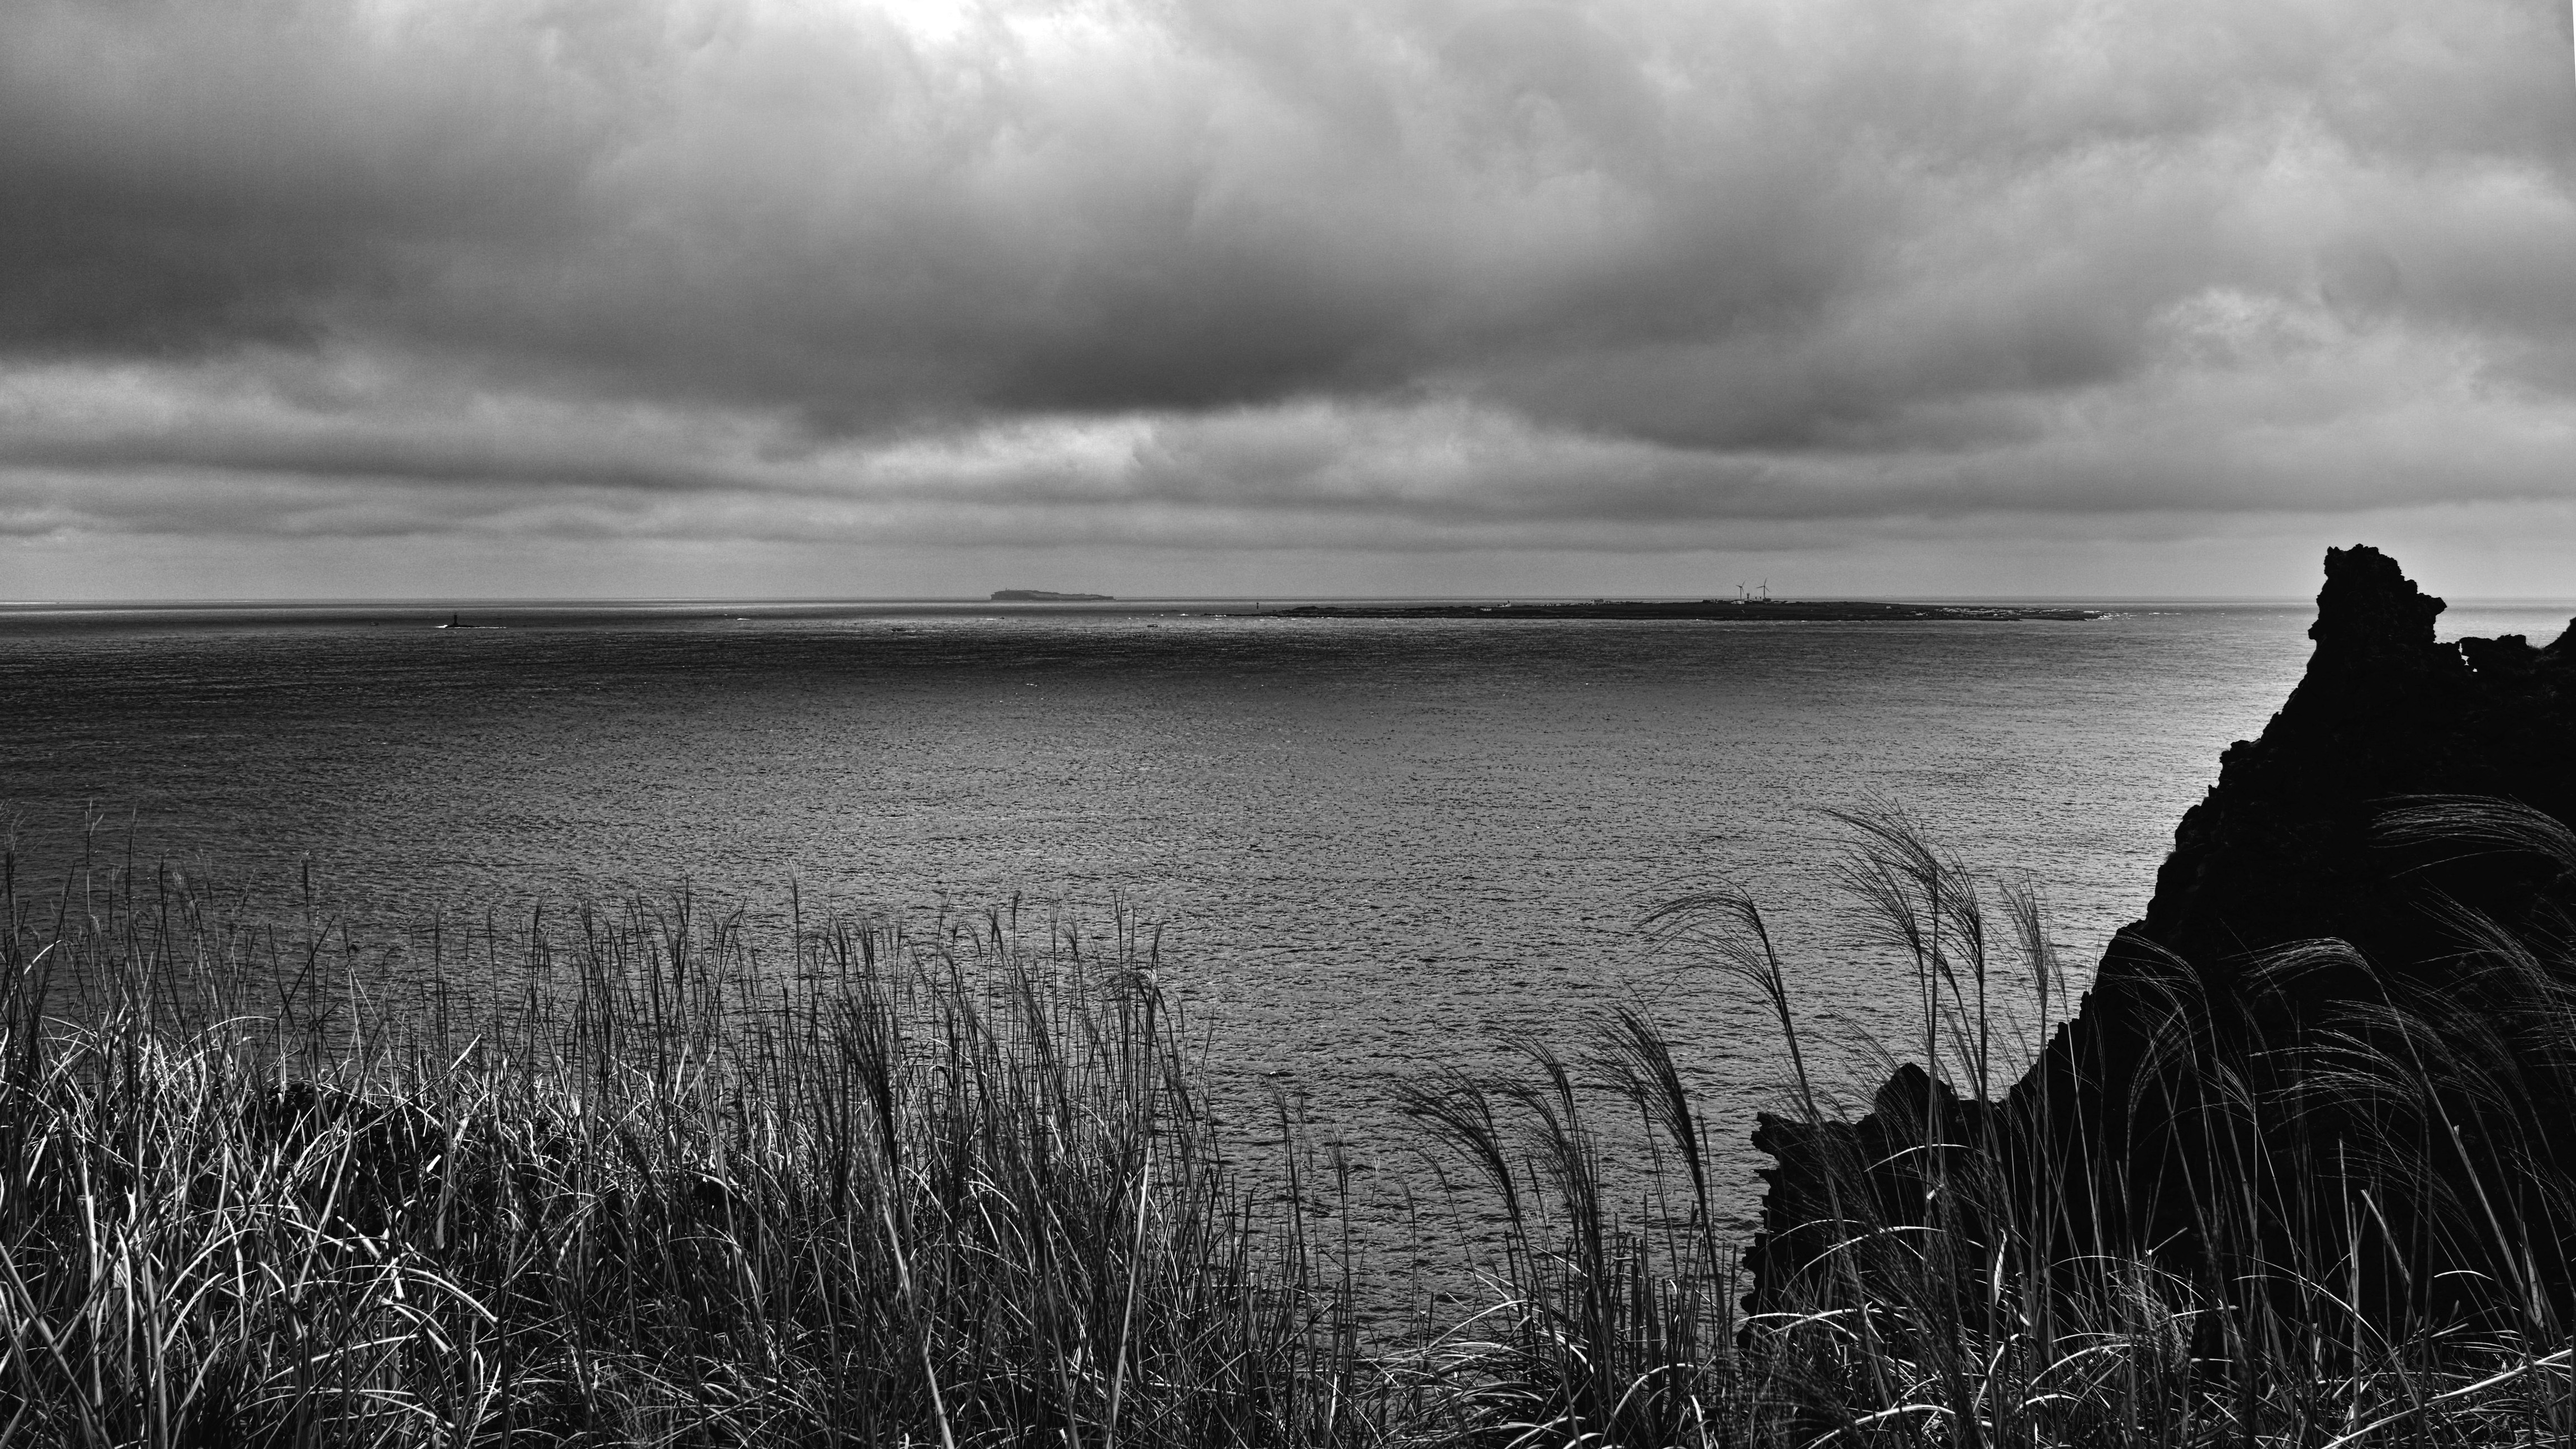
beach, sea, coast, water, nature, grass, sand, rock, ocean, horizon, cloud, black and white, sky, sunrise, sunset, mist, sunlight, morning, shore, wave, lake, wind, dawn, vacation, travel, dusk, weather, darkness, black, monochrome, body of water, habitat, rural area, jeju island, songaksan, meteorological phenomenon, monochrome photography, marado, atmospheric phenomenon